Château Frontenac

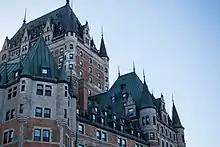
Designed in a Châteauesque style, the building features steep pitched roofs, circular and polygonal towers, and ornate gables and dormers.

The Château Frontenac is one of Canada's grand railway hotels built by the Canadian Pacific Railway. The Châteauesque architectural style used throughout the hotel would later serve as a template for other Canadian grand railway hotels erected in the late-19th to early-20th century. The central fortress-like tower design is derived from medieval châteaux found throughout France's Loire Valley. The Châteaue style includes elements such as the hotel's asymmetrical profile, with steeply pitched roofs, massive circular and polygonal towers and turrets, a central portal, ornate gables and dormers, and tall chimneys. The exterior base of the hotel is largely made of grey stone ashlar, with steel framing running up the building, Glenboig brick cladding. Materials that make up the interior of the building includes mahogany panelling, marble staircases, carved stone, wrought iron, and glass roundels. However, as opposed to the other Châteauesque-styled buildings found in France, the Château Frontenac did not utilize elements of Italianate architecture, instead placing a greater emphasis on Gothic elements. The hotel also draws certain elements from Victorian style of architecture, with rich polychromatic surfaces throughout its exterior.